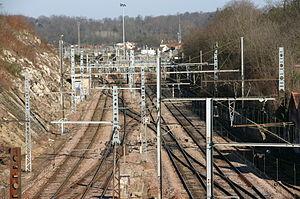
La ligne D du RER d'Île-de-France, plus souvent simplement nommée RER D, est une ligne du réseau express régional d'Île-de-France qui dessert une grande partie de la région Île-de-France selon un axe nord-sud. Elle relie Orry-la-Ville et Creil au nord à Melun, Corbeil-Essonnes et Malesherbes au sud, en passant par le cœur de Paris.